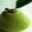
Label: pear